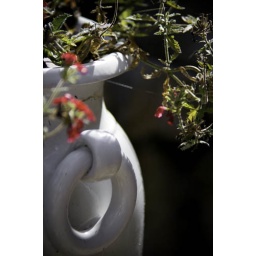
white flower pot in mid shadow